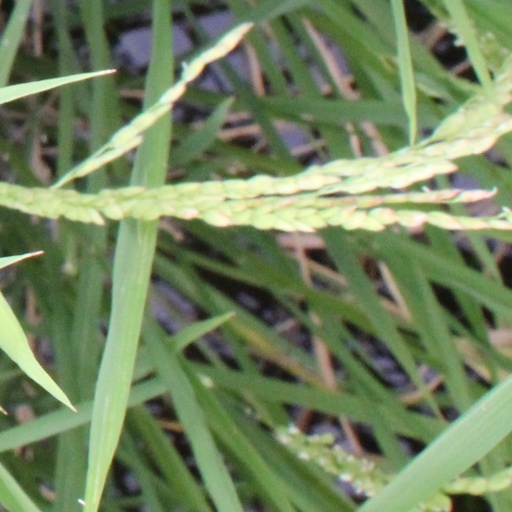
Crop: rice